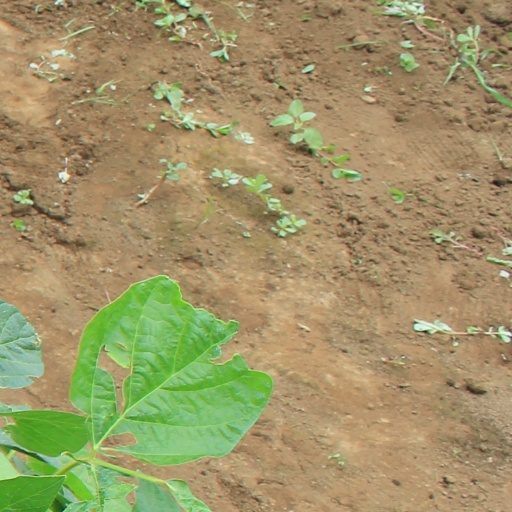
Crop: soybean